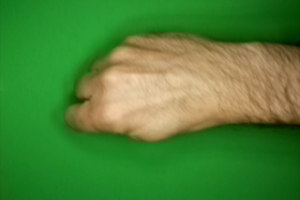
Label: rock